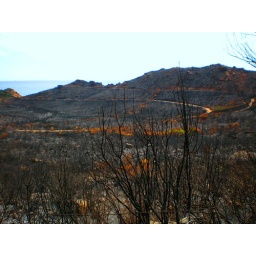
The hill behind Su Sirboni beach (Sardinia - Italy), burnt by fire in 2007